Filigree concrete

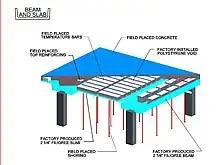
Detail of construction

The process begins by manufacturing thin precast concrete panels, typically 2.25" thick, with the deck's bottom reinforcement included. The panels are then shipped to a jobsite and erected on temporary shoring. Subsequently, the deck's top reinforcing steel is placed on top of the precast panels at the site, and concrete is poured over the entire assembly to achieve the final thickness of the deck.